G. Gordon Liddy

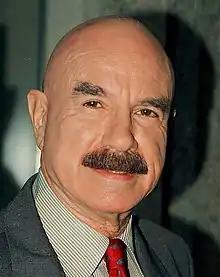
Liddy

George Gordon Battle Liddy (November 30, 1930 – March 30, 2021) was an American lawyer and FBI agent who was convicted of conspiracy, burglary, and illegal wiretapping for his role in the Watergate scandal during the Nixon administration.